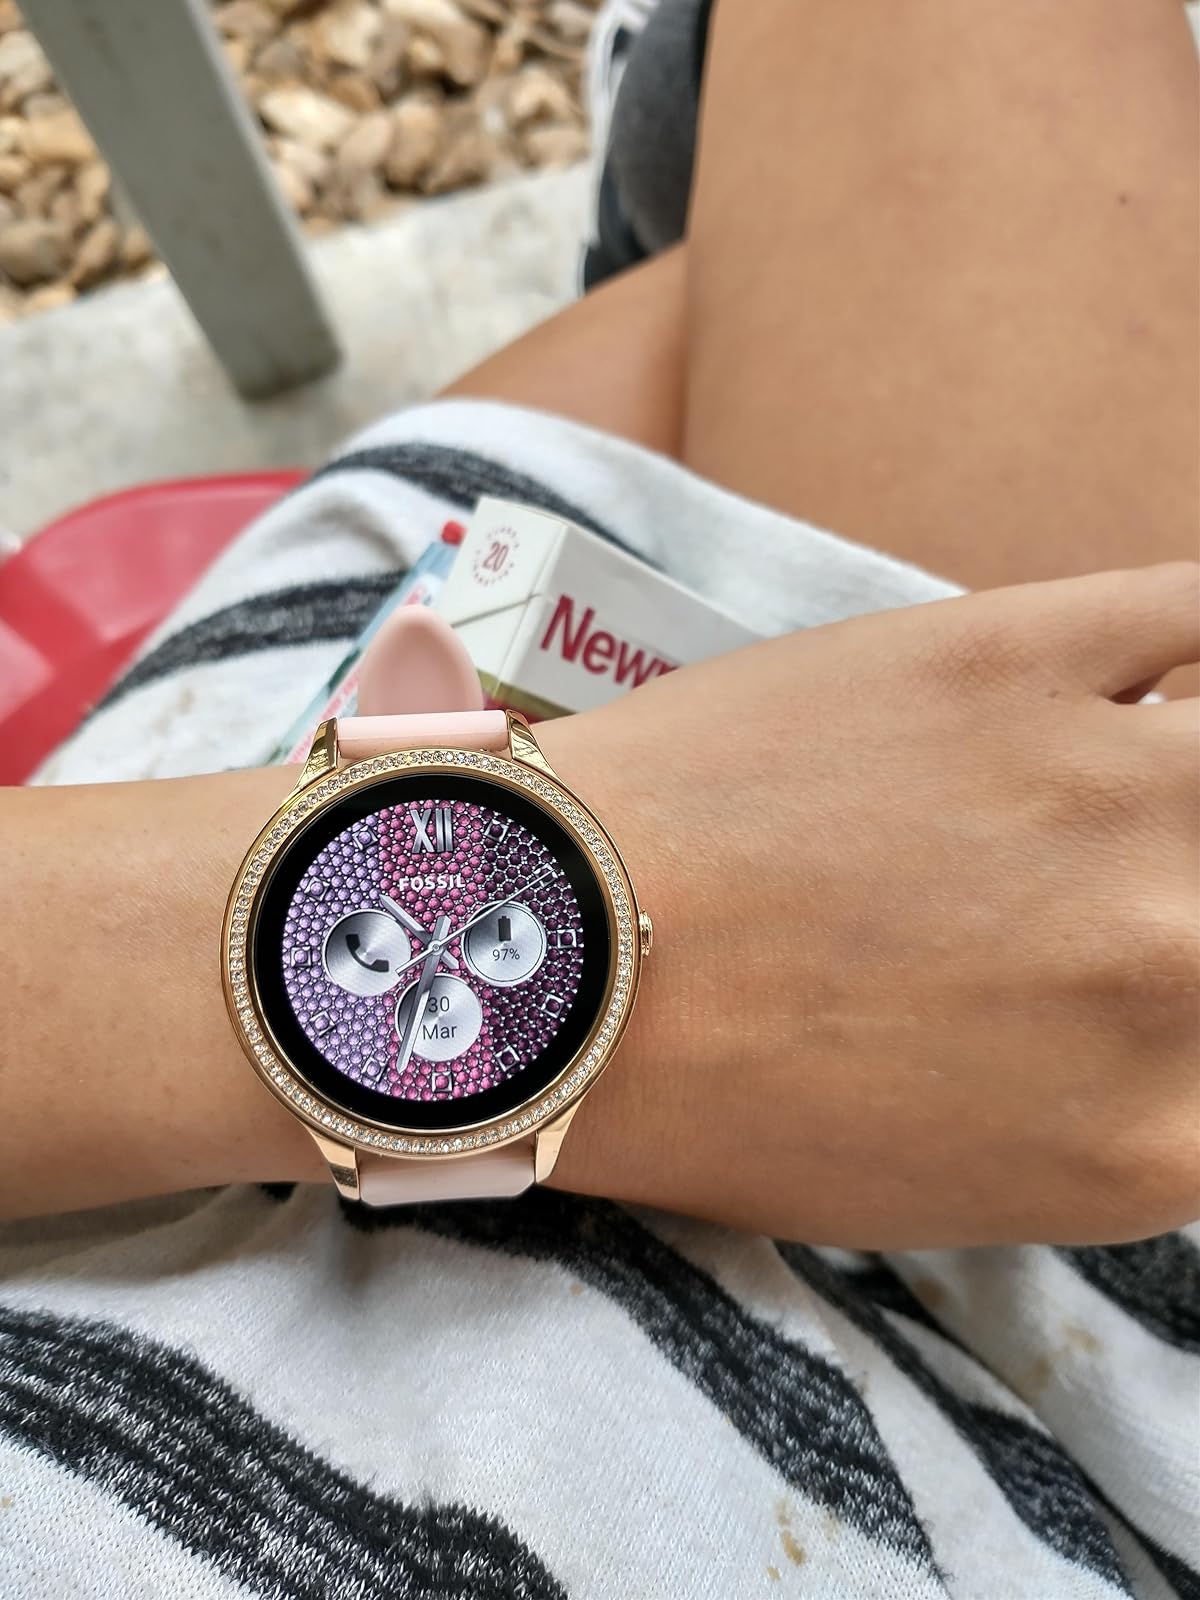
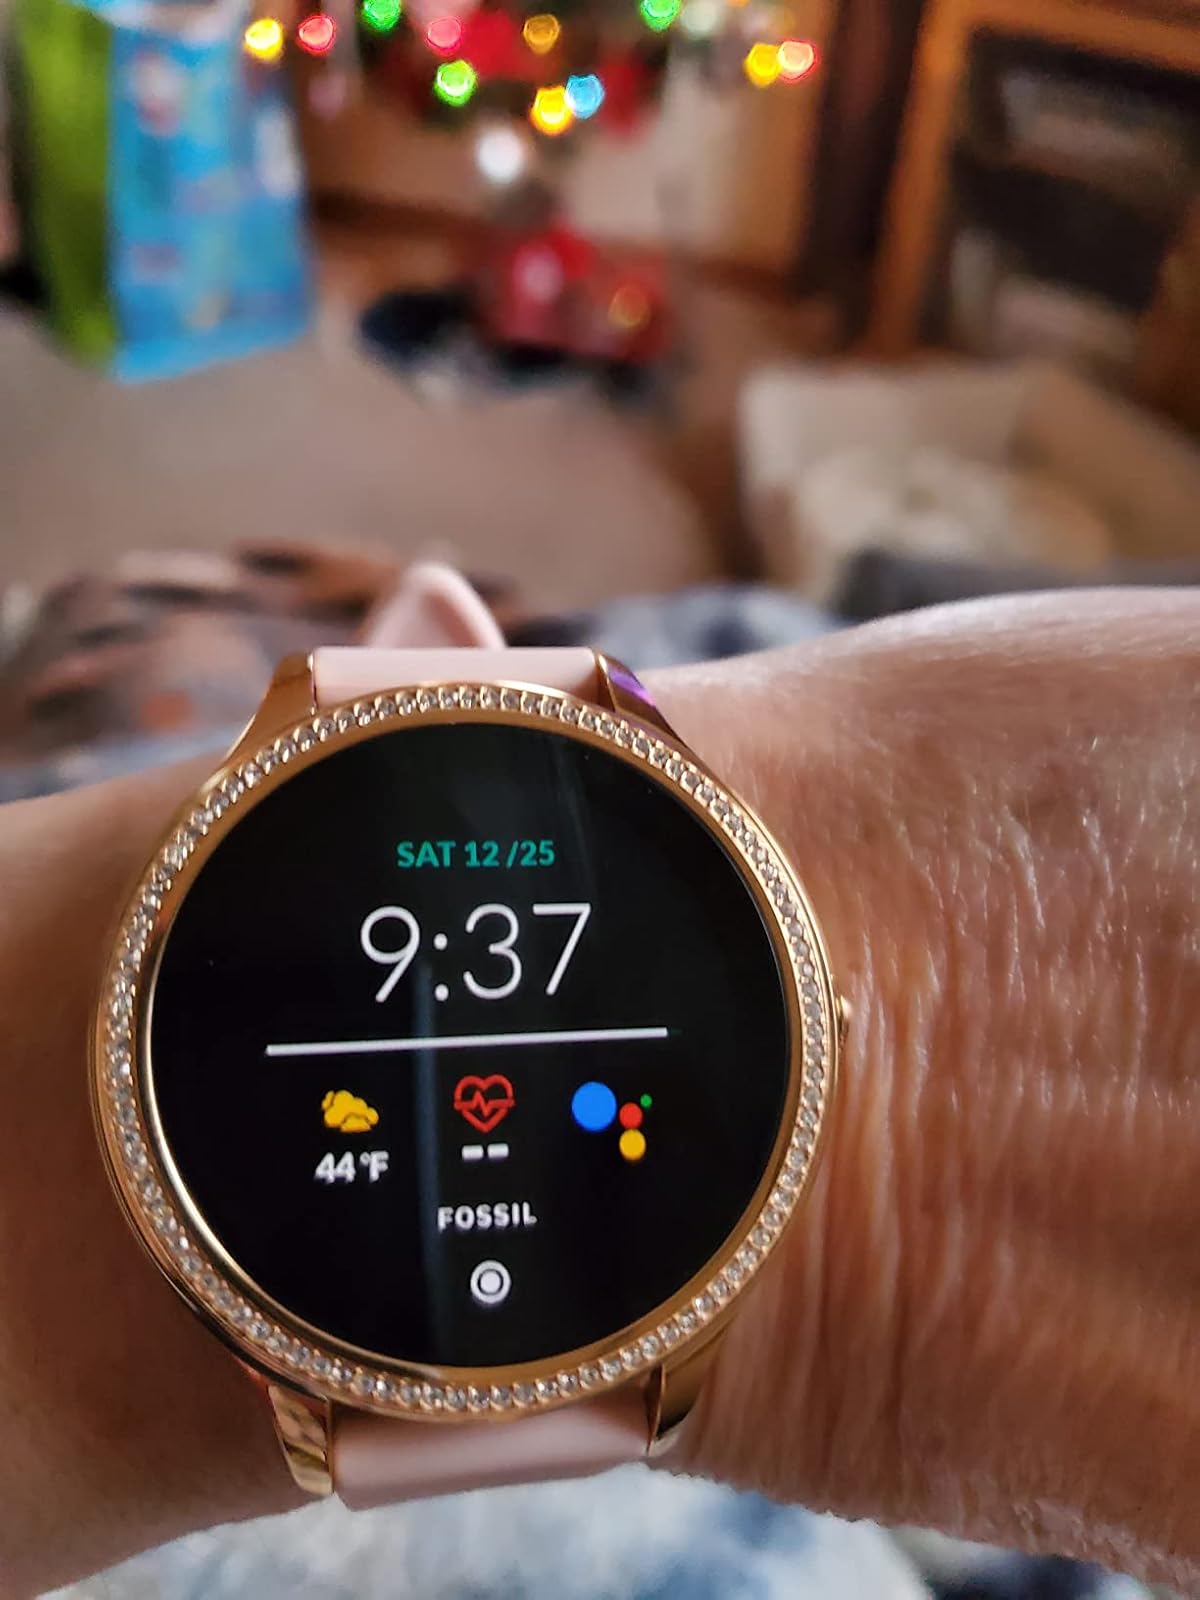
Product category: smartwatch
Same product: yes